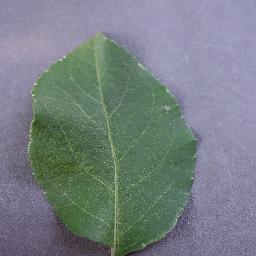
Label: Apple___healthy